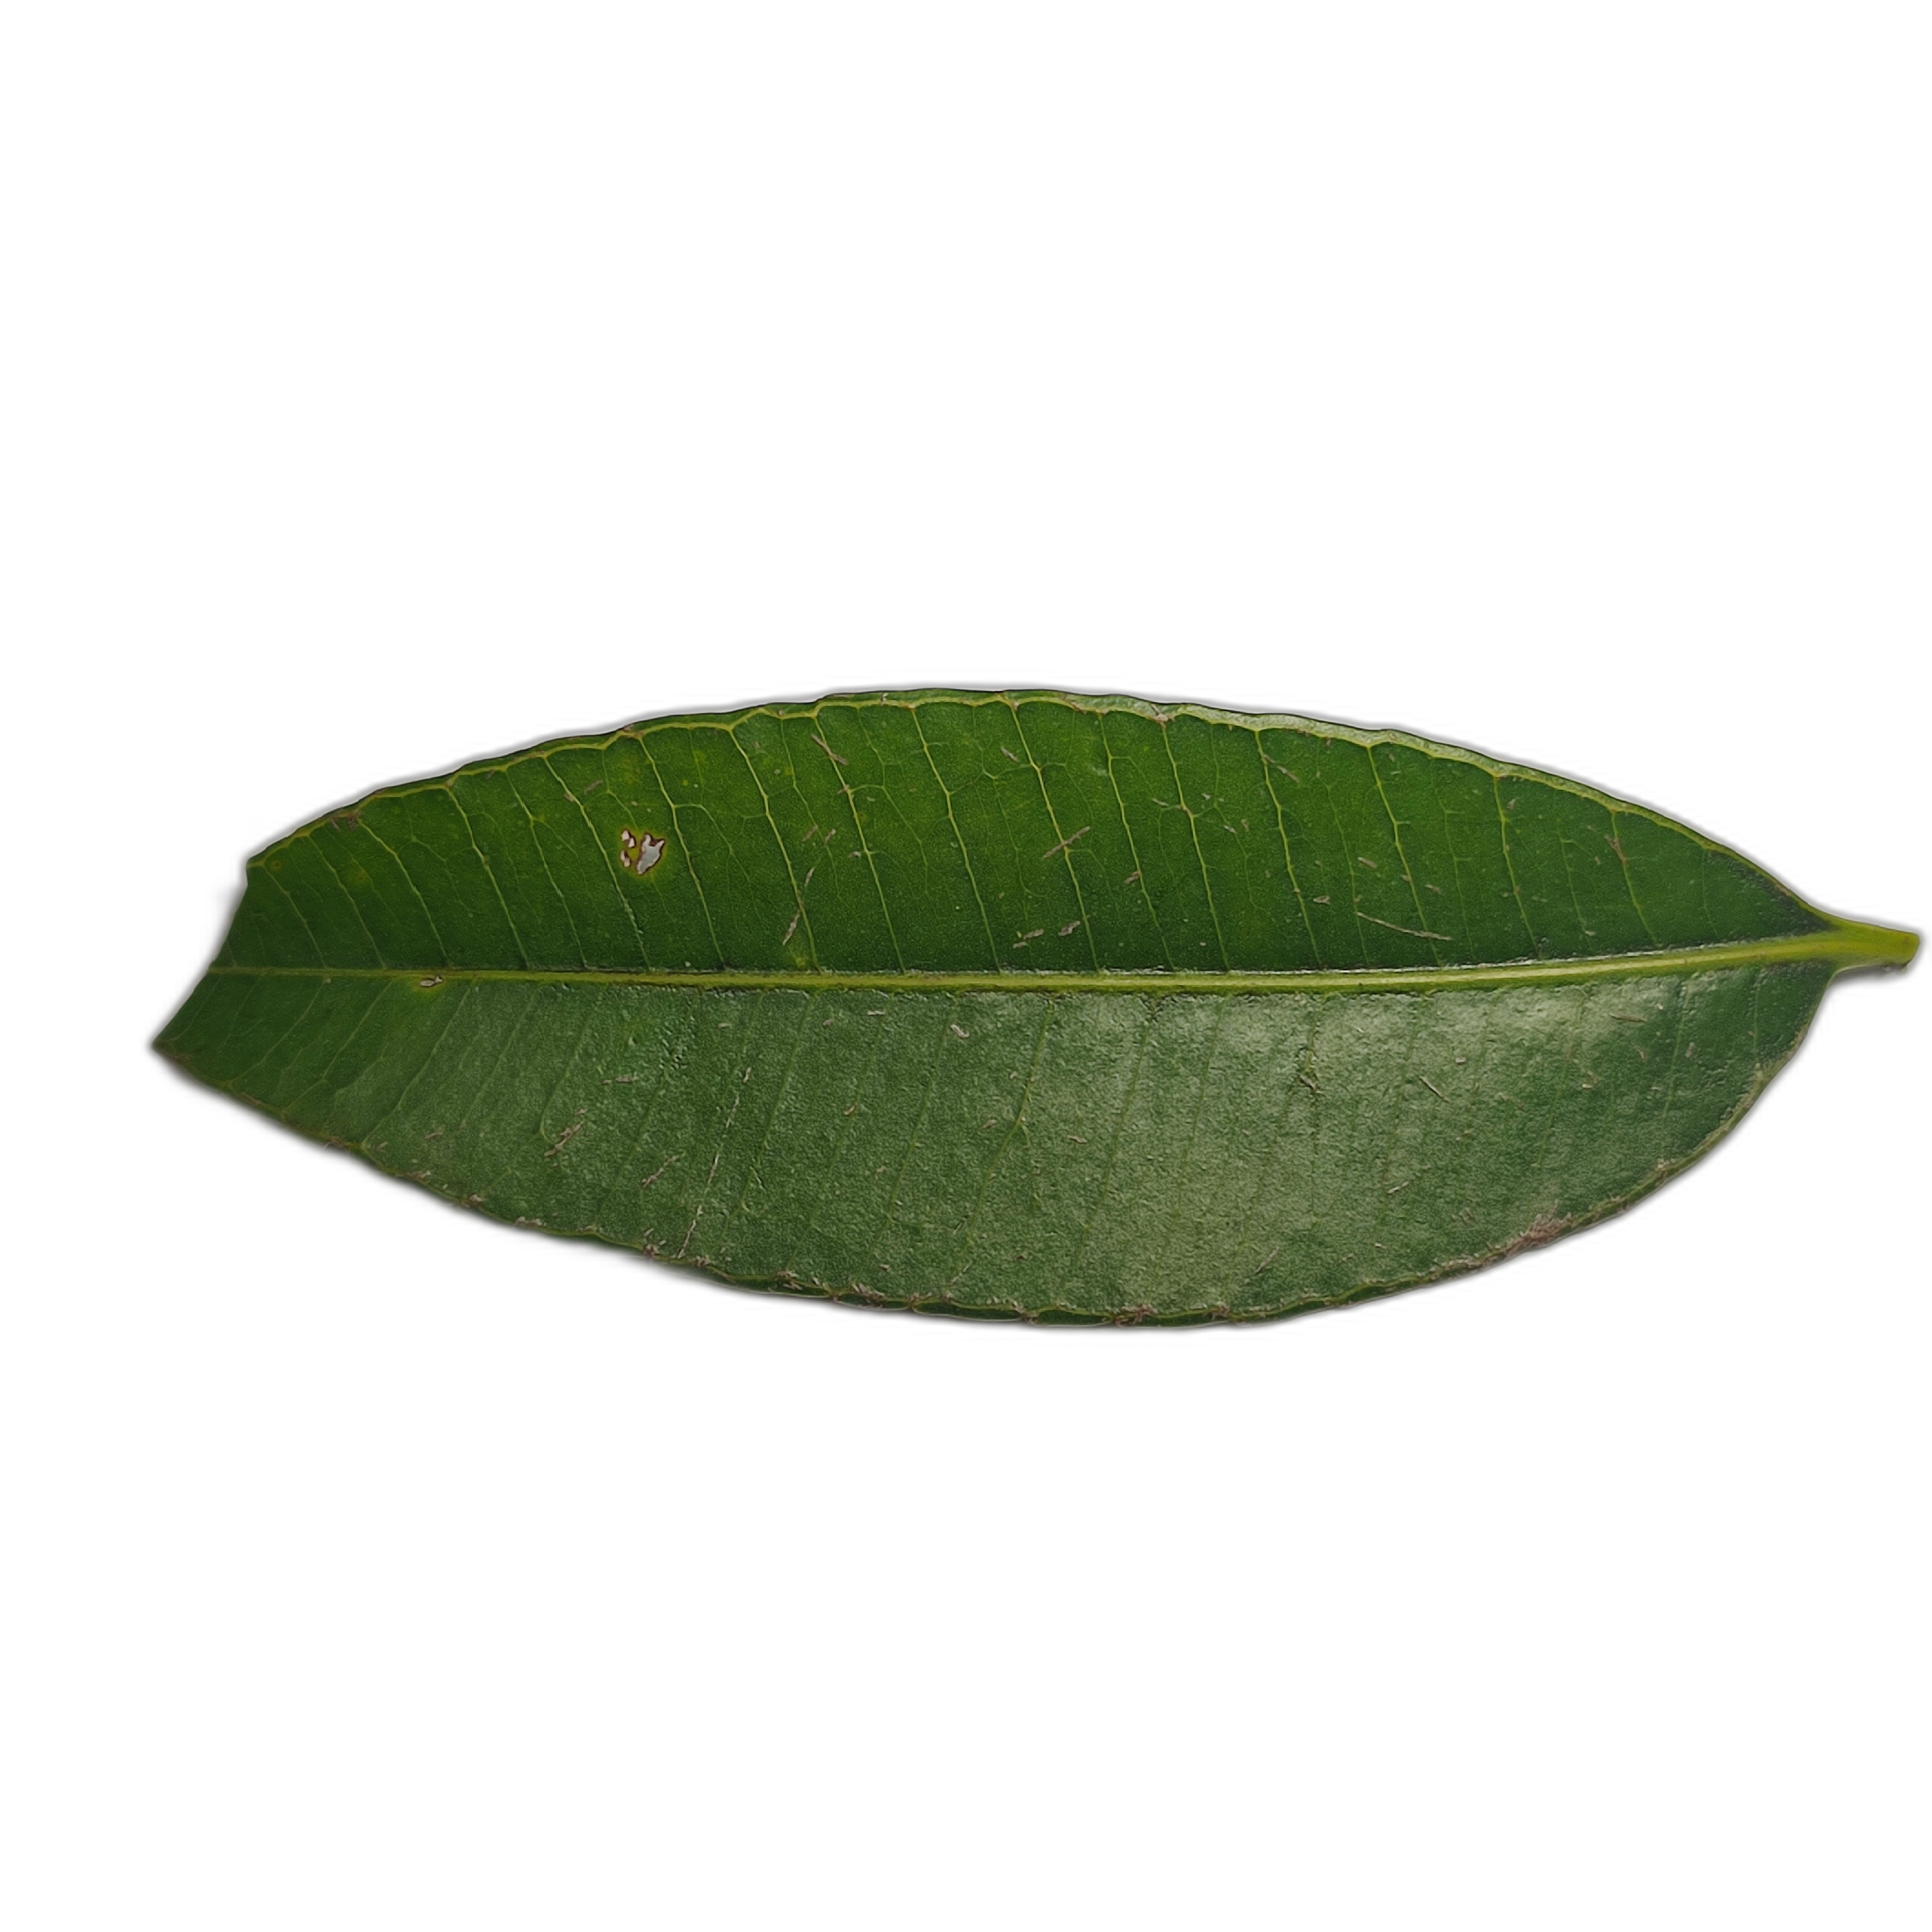
Label: healthy